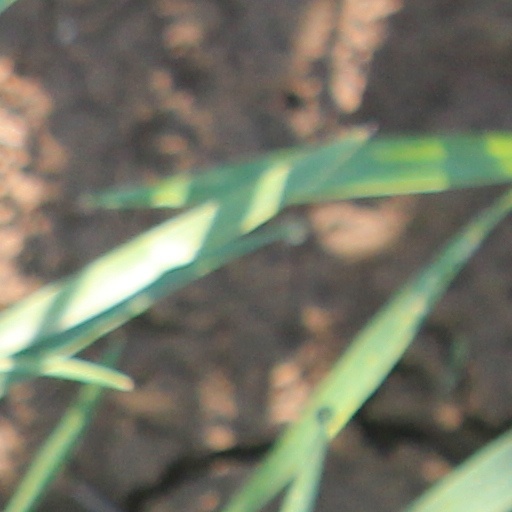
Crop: wheat